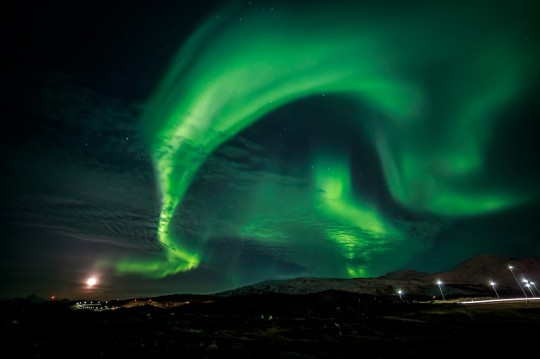
Fire: no
Smoke: no